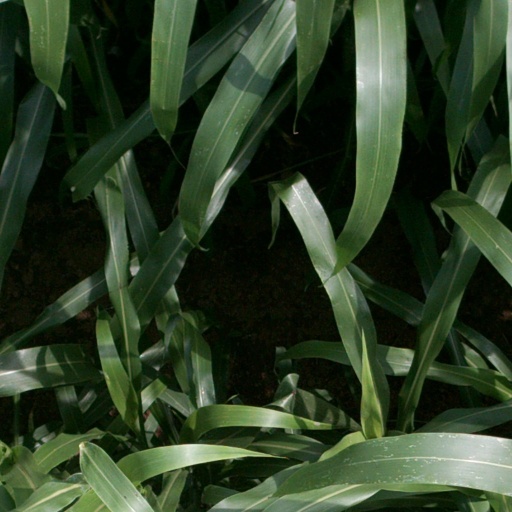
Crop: sorghum